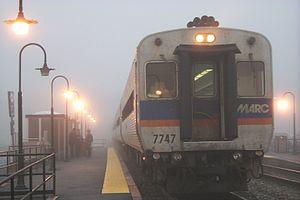
La Maryland Transit Administration, mieux connu sous le nom de MTA Maryland est une compagnie de transport public de l'aire métropolitaine de Baltimore-Washington. Le service propose plus de 50 lignes de bus mais également des lignes de métro léger, de métro, et de train.